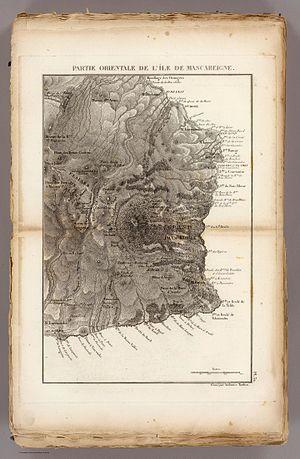
Le massif du piton de la Fournaise ou plus simplement massif de la Fournaise est un des deux grands volcans de l'île de La Réunion dont le point culminant est constitué par le piton de la Fournaise. Ce volcan, apparu il y a environ 500 000 ans, est encore actif aujourd'hui. L'autre volcan de l'île, le piton des Neiges, est un volcan éteint.